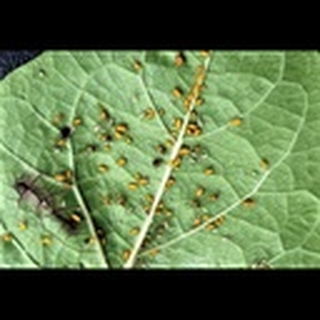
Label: cotton_aphids